Bridge scoring

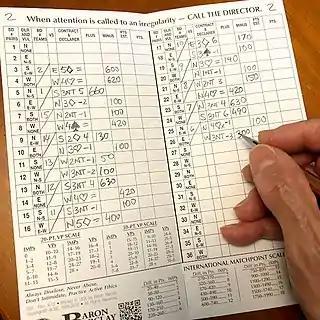
Duplicate bridge score sheet for ACBL tournament

In duplicate scoring, the score for each deal is independent from all others and is a single number resulting from the addition of points awarded in accordance with either of two cases: